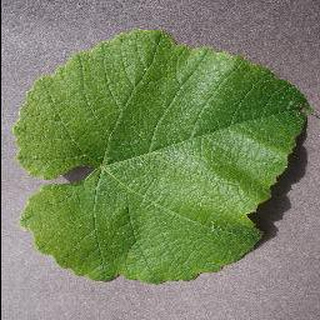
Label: healthy_grape